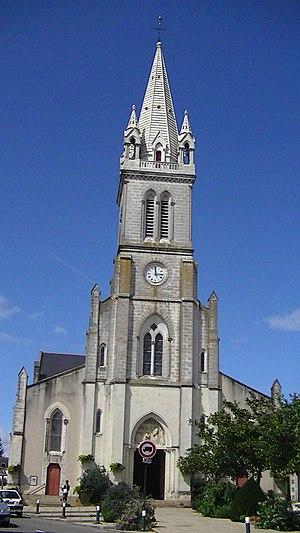
La liste des églises de la Loire-Atlantique recense de la manière la plus complète possible les églises, cathédrales et basiliques situées dans le département français de la Loire-Atlantique.